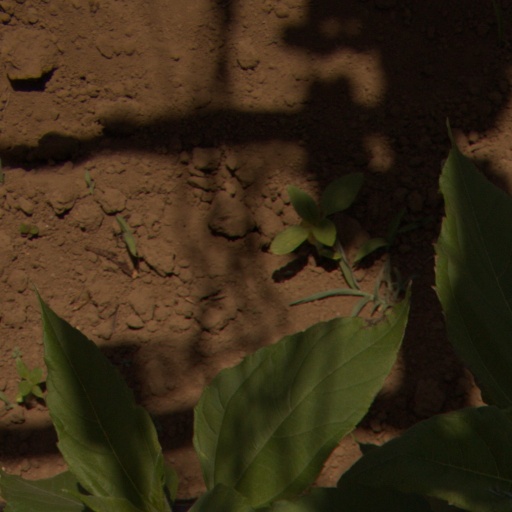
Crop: Jerusalem artichoke